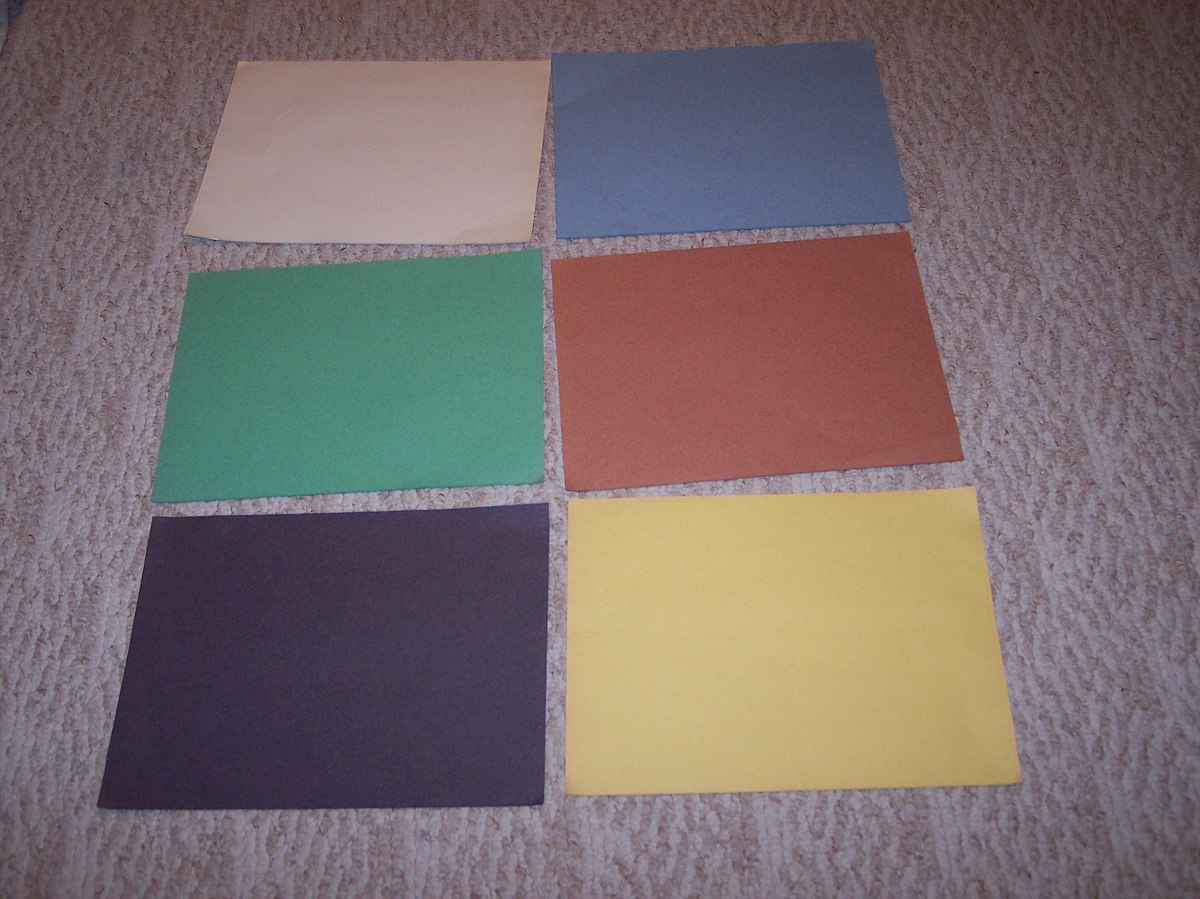
Label: paper